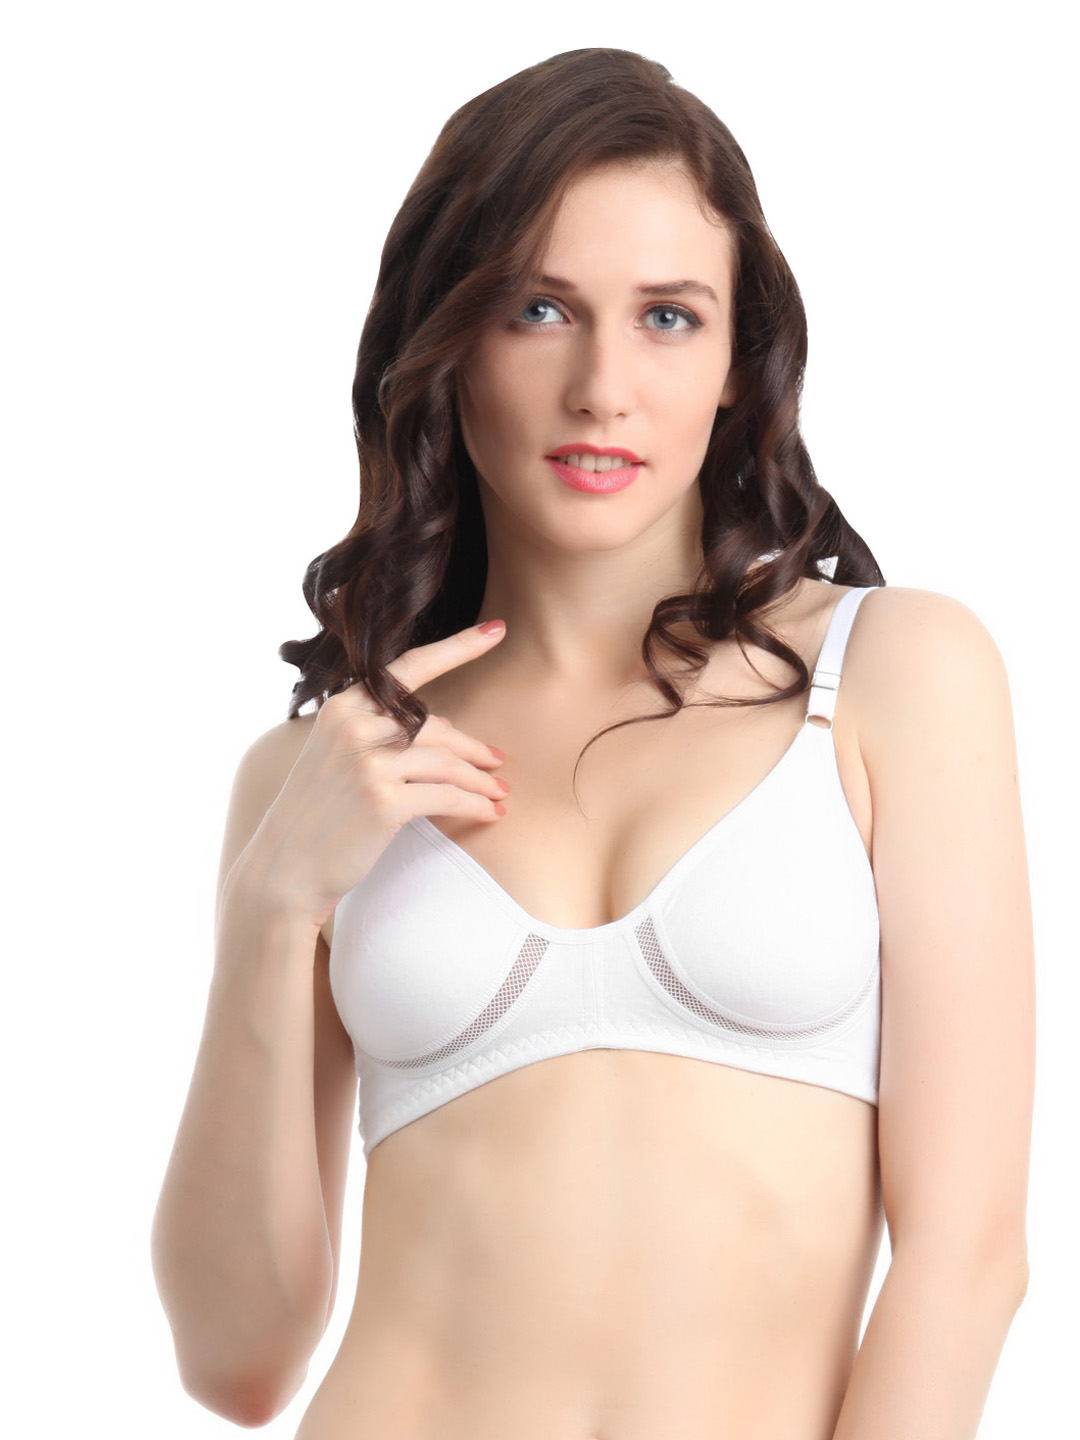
Miss-T White Bra
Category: Apparel / Innerwear / Bra
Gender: Women
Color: White
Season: Summer 2012
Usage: Casual